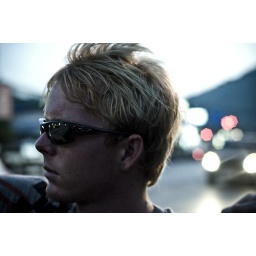
Steve on the journey home from the market in Phuket, Thailand